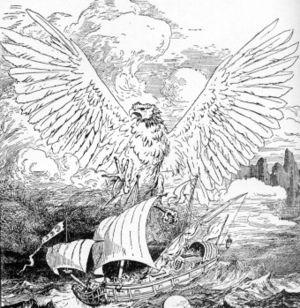
Le Rokh, Rock ou Roc est un oiseau fabuleux des contes d'origine persane et indienne écrit en langue arabe. Apparenté au Simorgh, il est aussi présent dans les mythologies perses bien antérieures comme dans le Livre des Rois de Ferdowsi.
Ci-dessous la liste des contes des Mille et Une Nuits, contes traduits par Jamel Eddine Bencheikh et André Miquel, Gallimard, La Pléiade, 2005. Il s'agit de la première traduction en français de la totalité des 1 205 poèmes contenus dans l'édition de Boulaq.